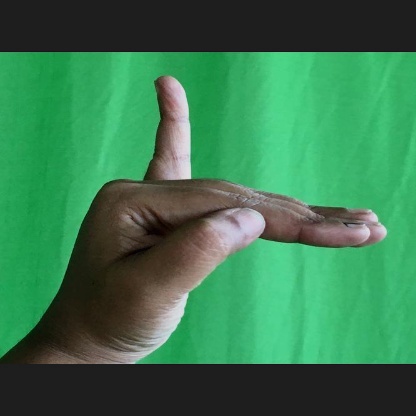
Mudra: Hamsapaksha